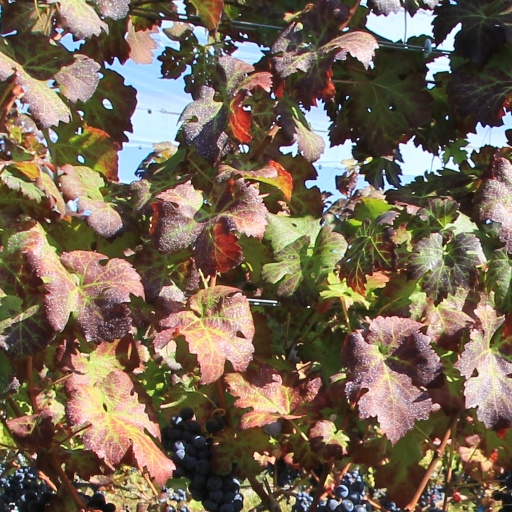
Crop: grape